George A. Mushbach

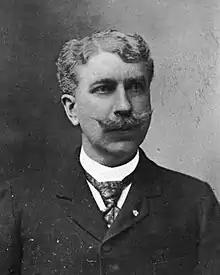
Mushbach,

George Augustus Mushbach (January 6, 1850 – December 27, 1901) was an American lawyer and politician who served in the Virginia House of Delegates representing Alexandria and Alexandria County. He also served in the Virginia Senate, representing Alexandria, Fairfax County and Prince William County, from 1891 to 1898.